Mr. Boston

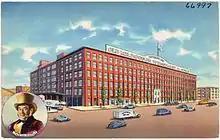
Postcard of distillery

Mr. Boston, previously Old Mr. Boston, was a distillery located at 1010 Massachusetts Avenue in Boston, Massachusetts, from 1933 to 1986. It produced its own label of gin, bourbon, rum, and brandies, as well as a few cordials and liqueurs.